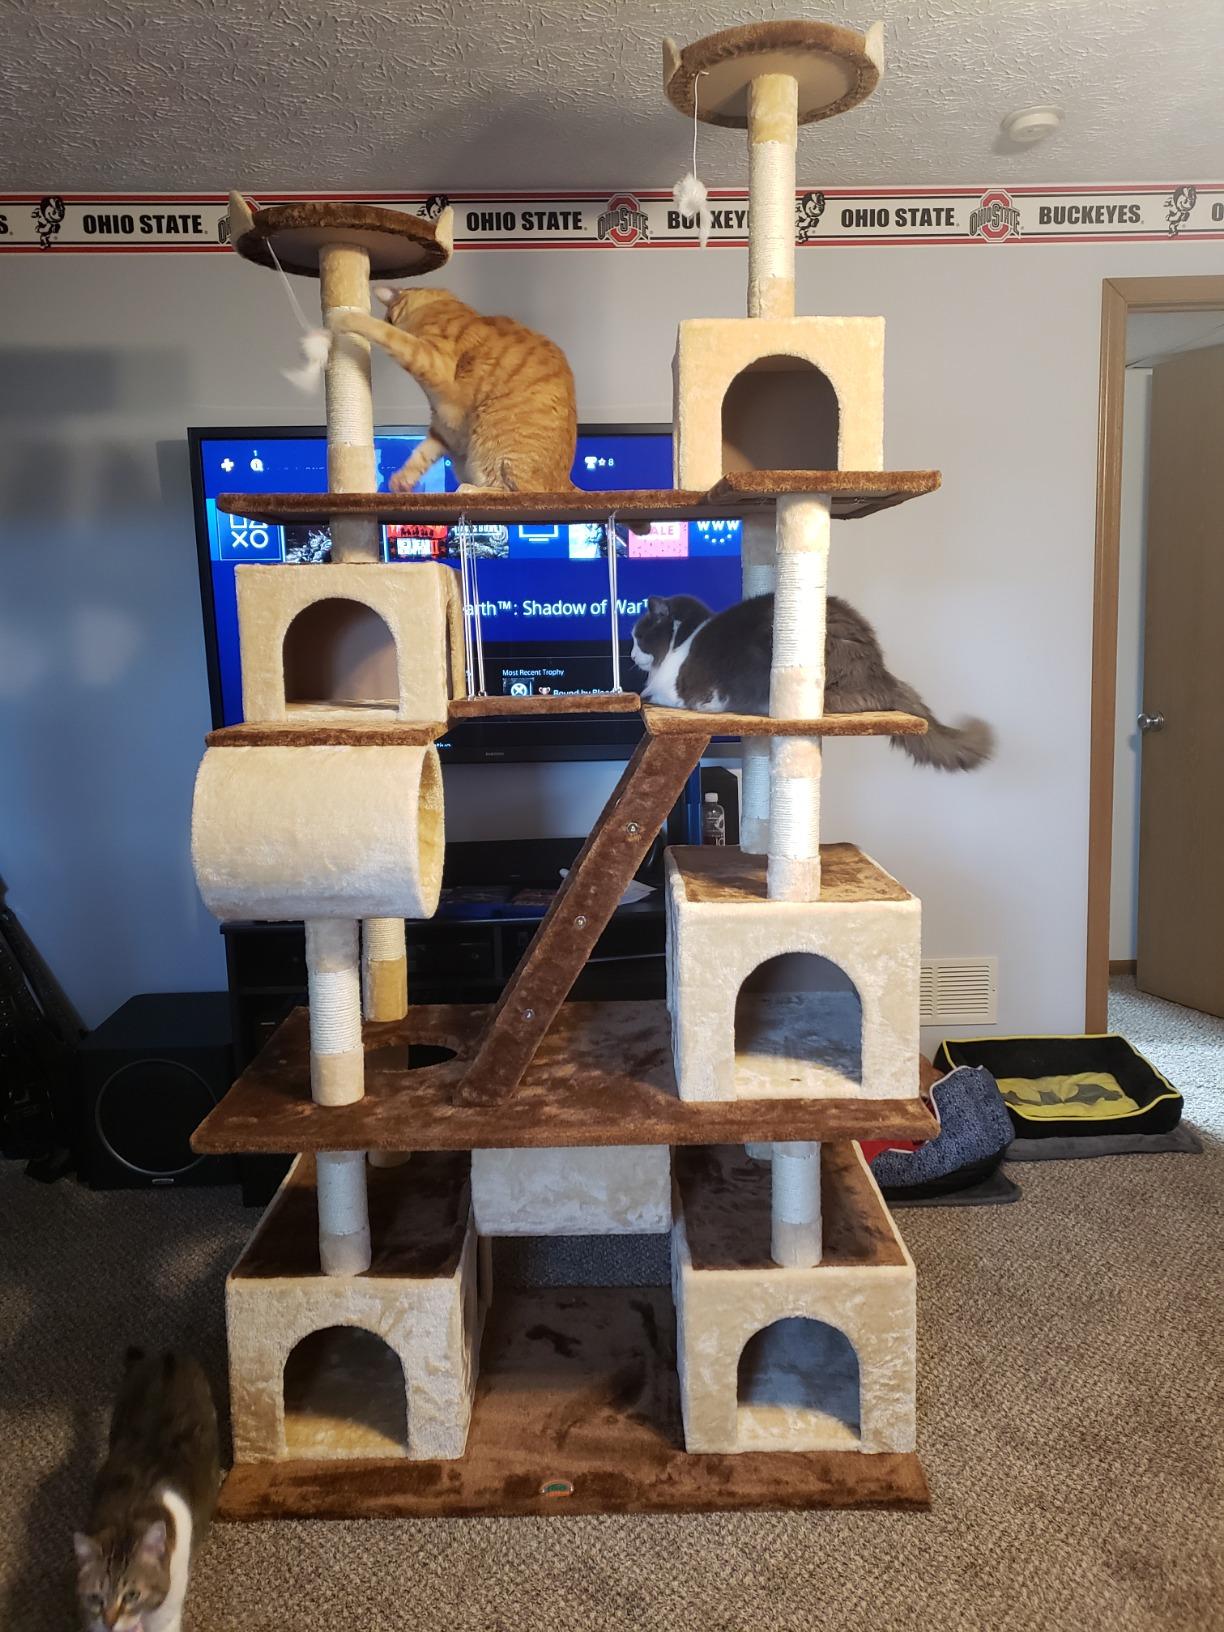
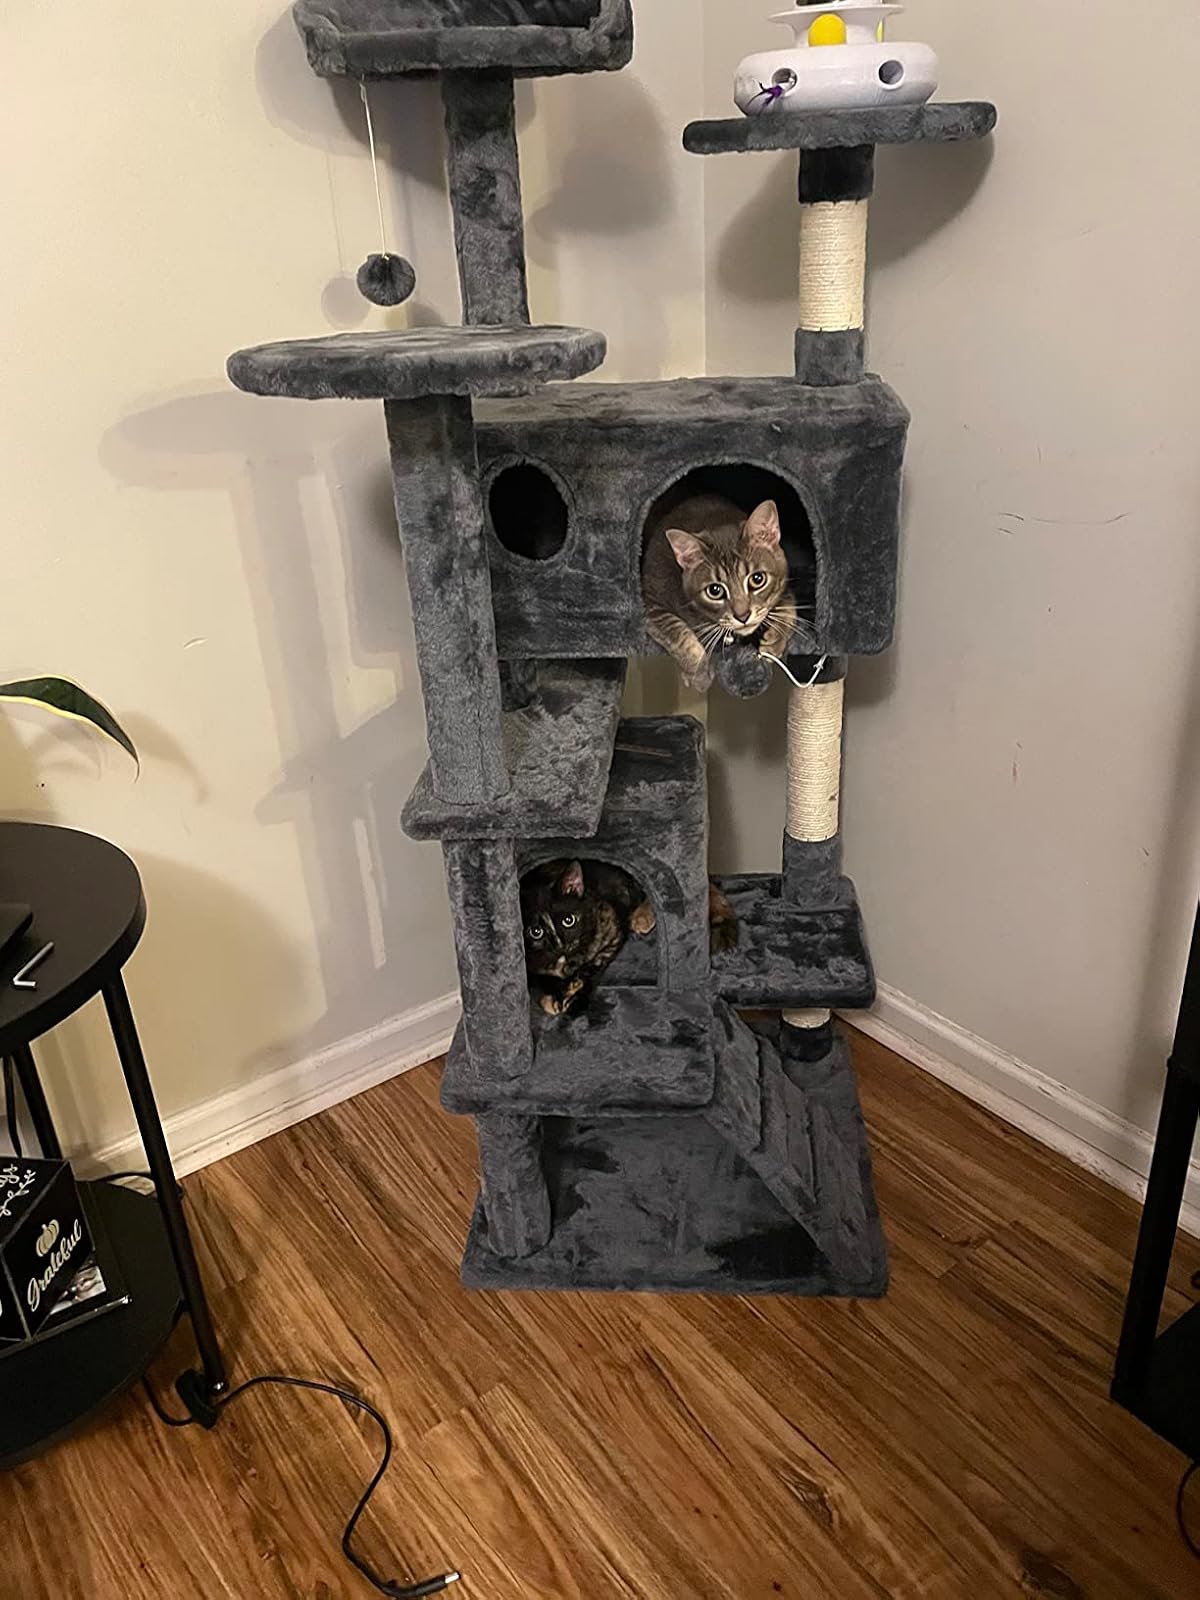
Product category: items_cat tree
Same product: no